Ford Mustang (fifth generation)

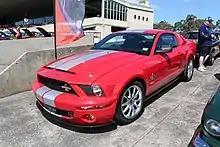
Shelby GT500KR

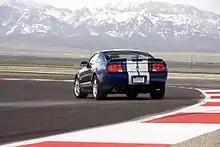
Shelby GT500KR

Debuting as a 2008 model and continuing for 2009, the Shelby GT500KR ("KR" being an abbreviation for "King of the Road") pays homage to the original 1968 Shelby Mustang of the same name. Production for 2008 model year